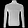
Label: Pullover